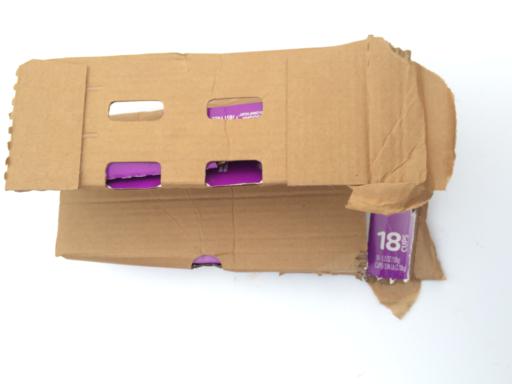
Label: cardboard